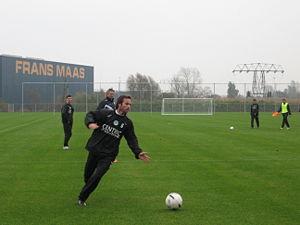
Mathias Florén est un footballeur suédois, né le 11 août 1976 à Söderhamn en Suède. Il évoluait comme arrière gauche.